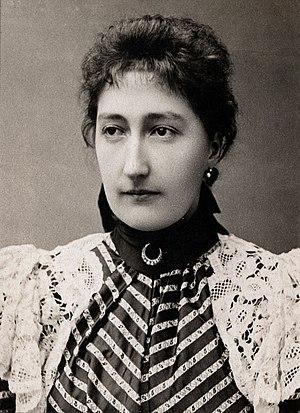
Clémentine Albertine Marie Léopoldine de Belgique princesse de Saxe-Cobourg et Gotha et duchesse de Saxe est une princesse de Belgique. Elle est la fille puînée de Léopold II roi des Belges et de la reine Marie-Henriette de Habsbourg-Lorraine. Elle devient en 1910 princesse Napoléon après son mariage avec le prince Victor Napoléon Bonaparte, chef de la maison impériale française.
Cet article présente l'arbre généalogique de la maison royale de Belgique, depuis Léopold Iᵉʳ de Belgique, premier roi des Belges.
La dénomination d’épouse du prétendant bonapartiste au trône de France désigne le conjoint du chef de la Maison impériale et prétendant à la Couronne impériale. Pour les bonapartistes dynastiques, ces femmes sont impératrices des français de jure.